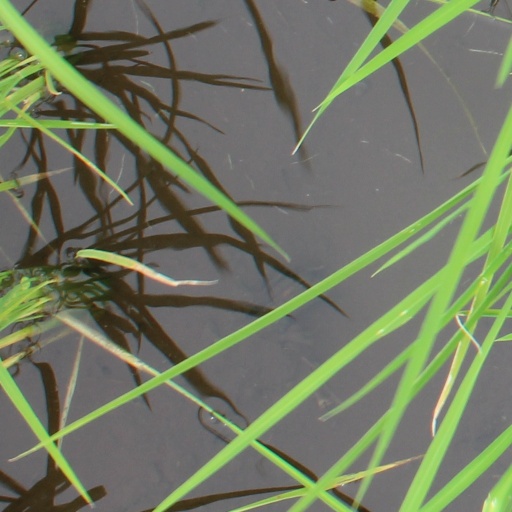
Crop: rice